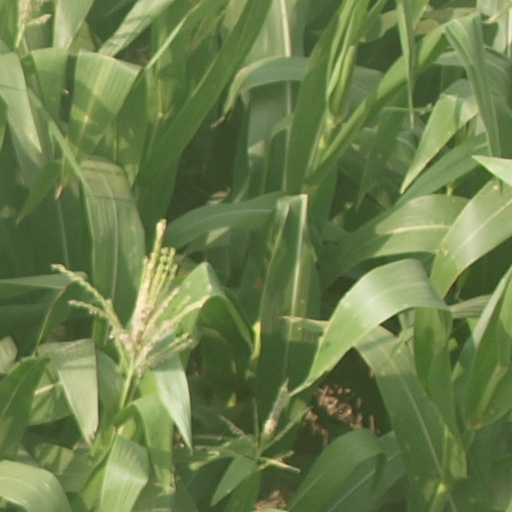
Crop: maize; corn